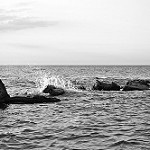
Label: B & W